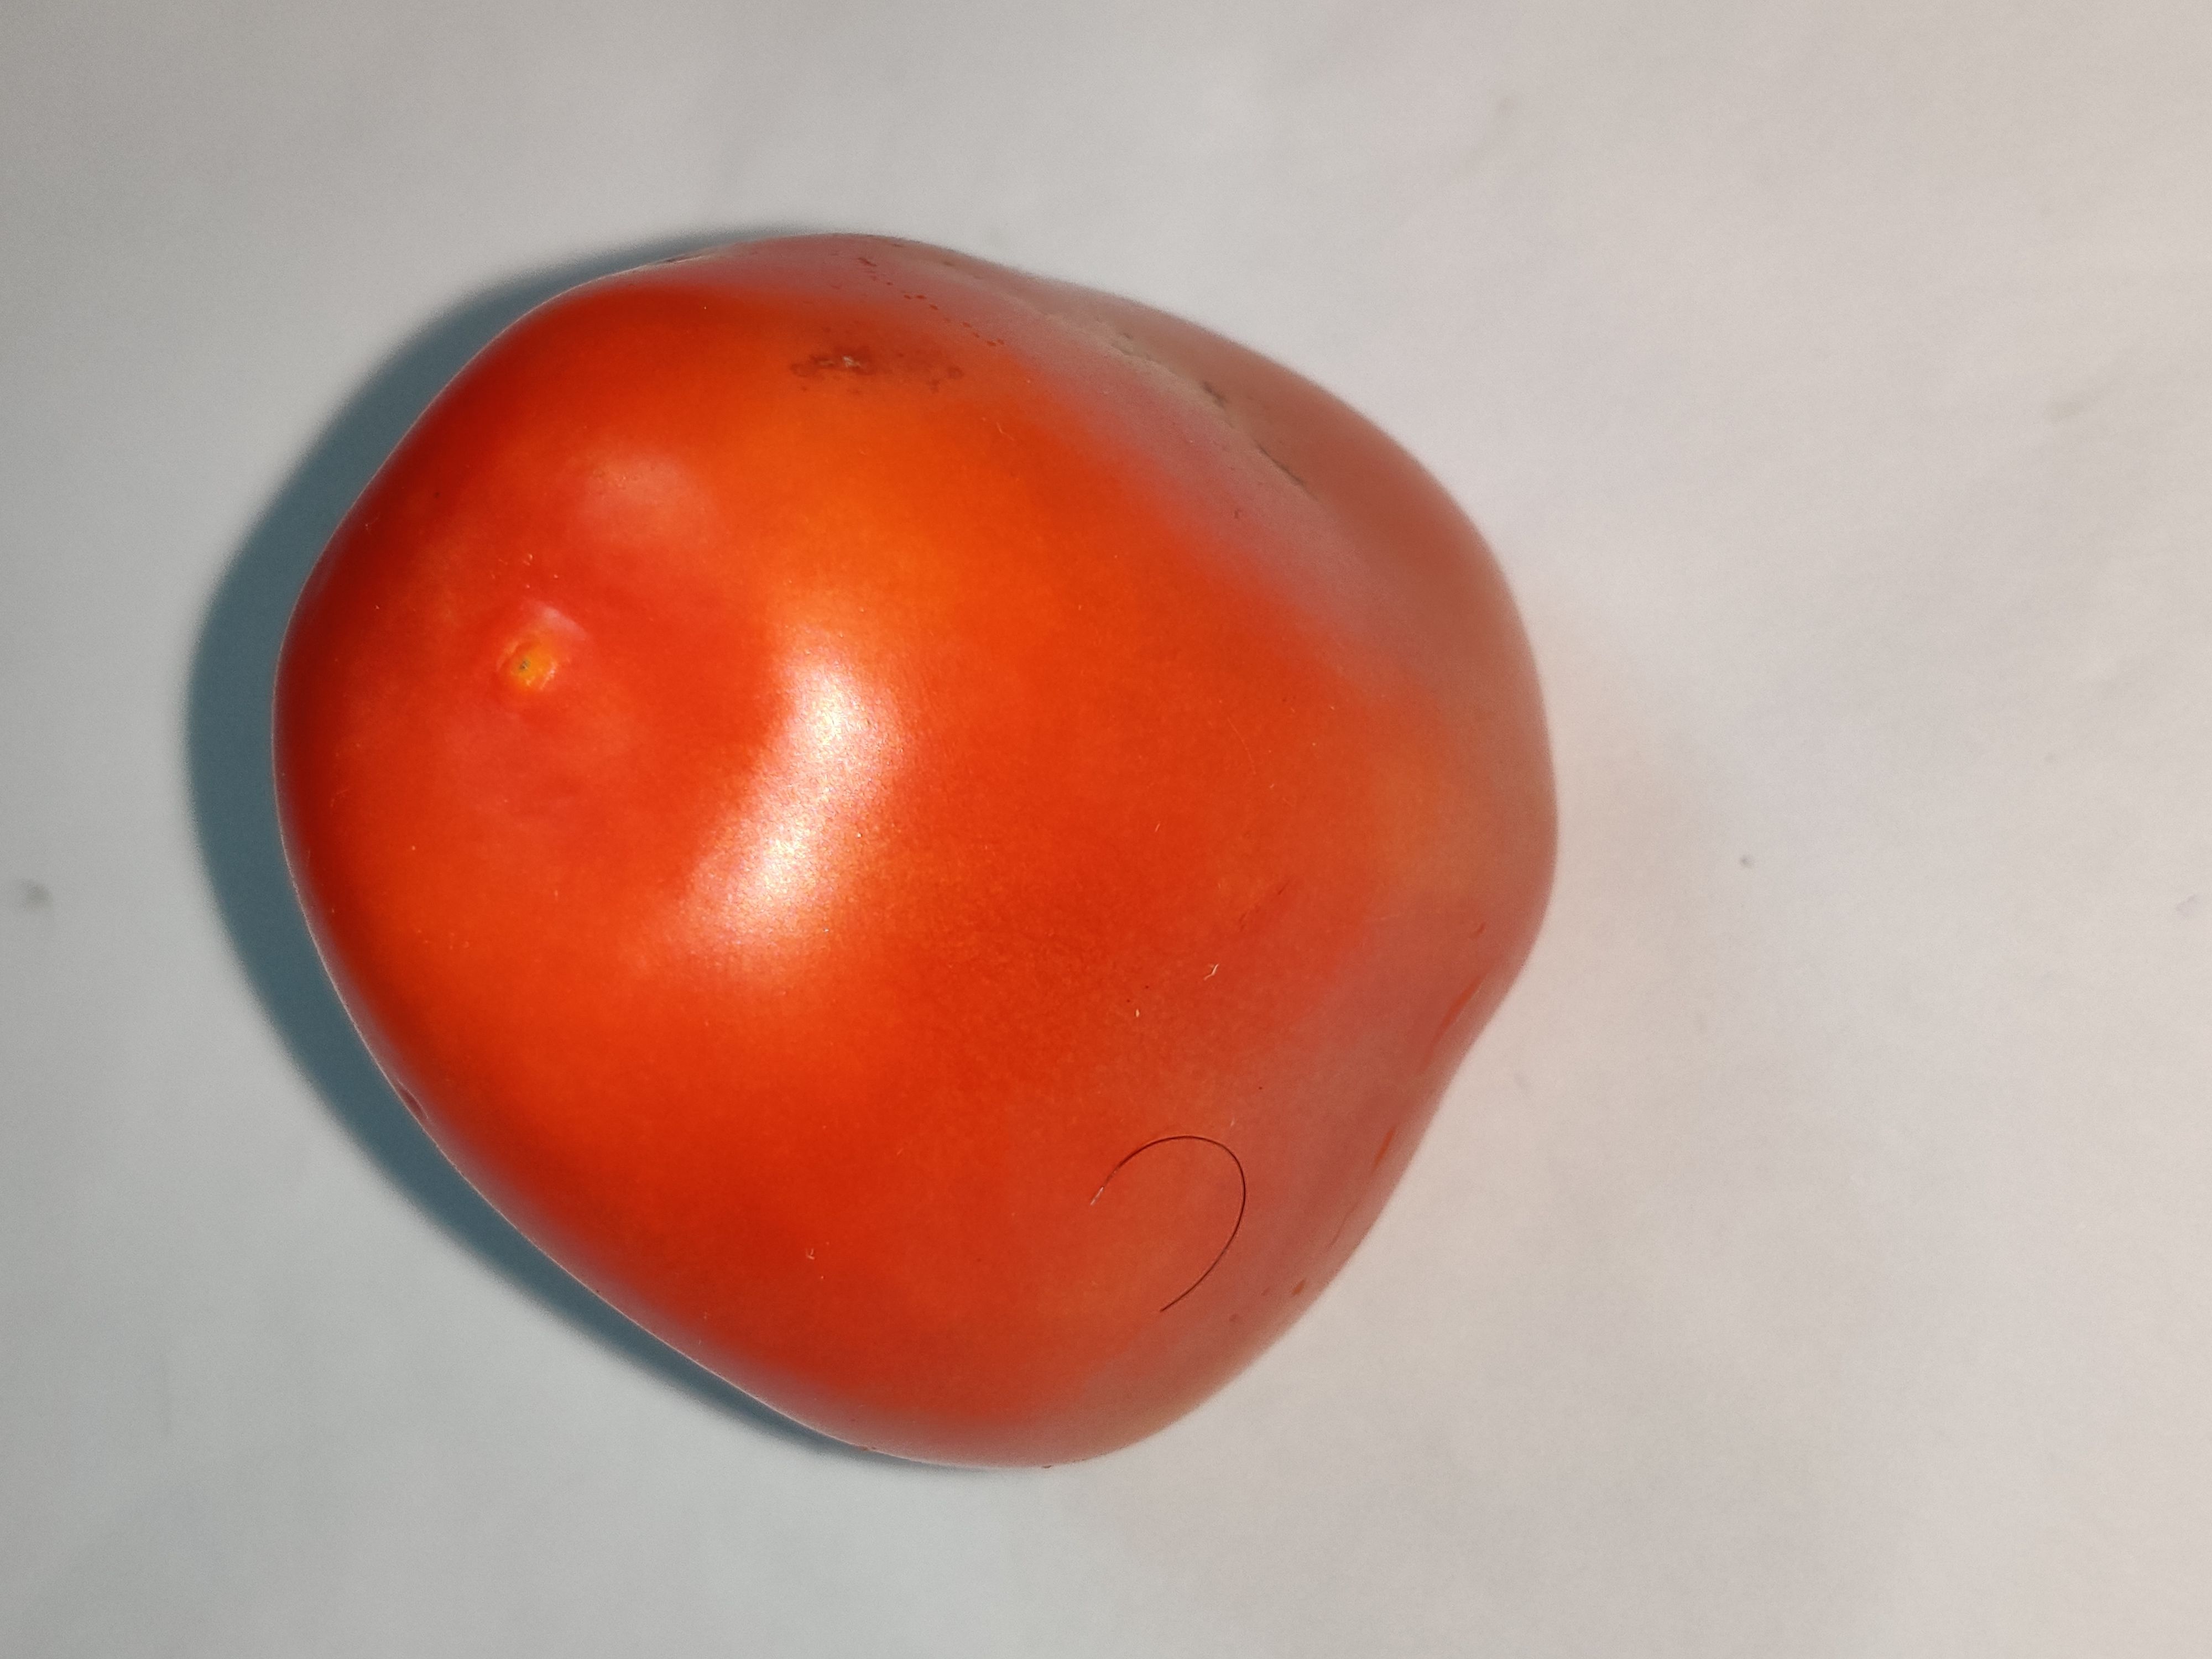
Fruit: tomatoes
Grade: 1st-grade